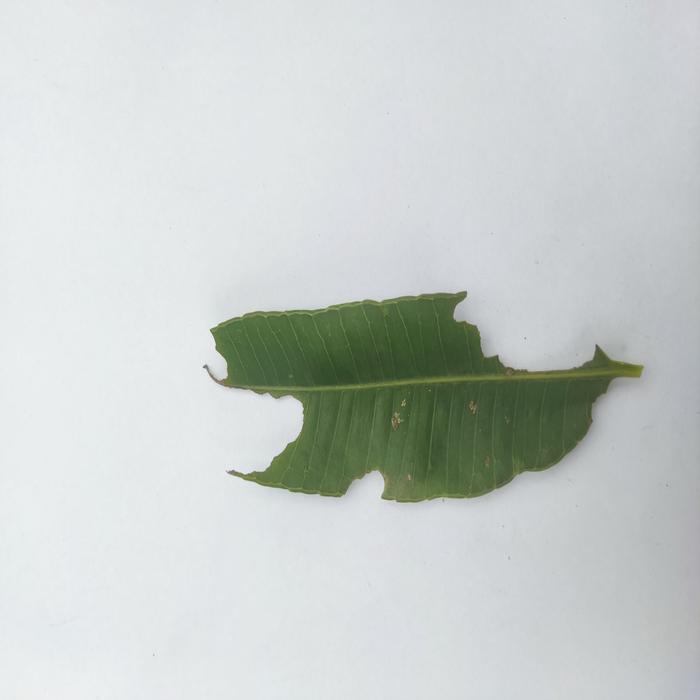
Crop: Hog Plum
Leaf condition: Caterpillars_Infestation